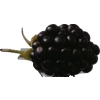
Label: blackberry